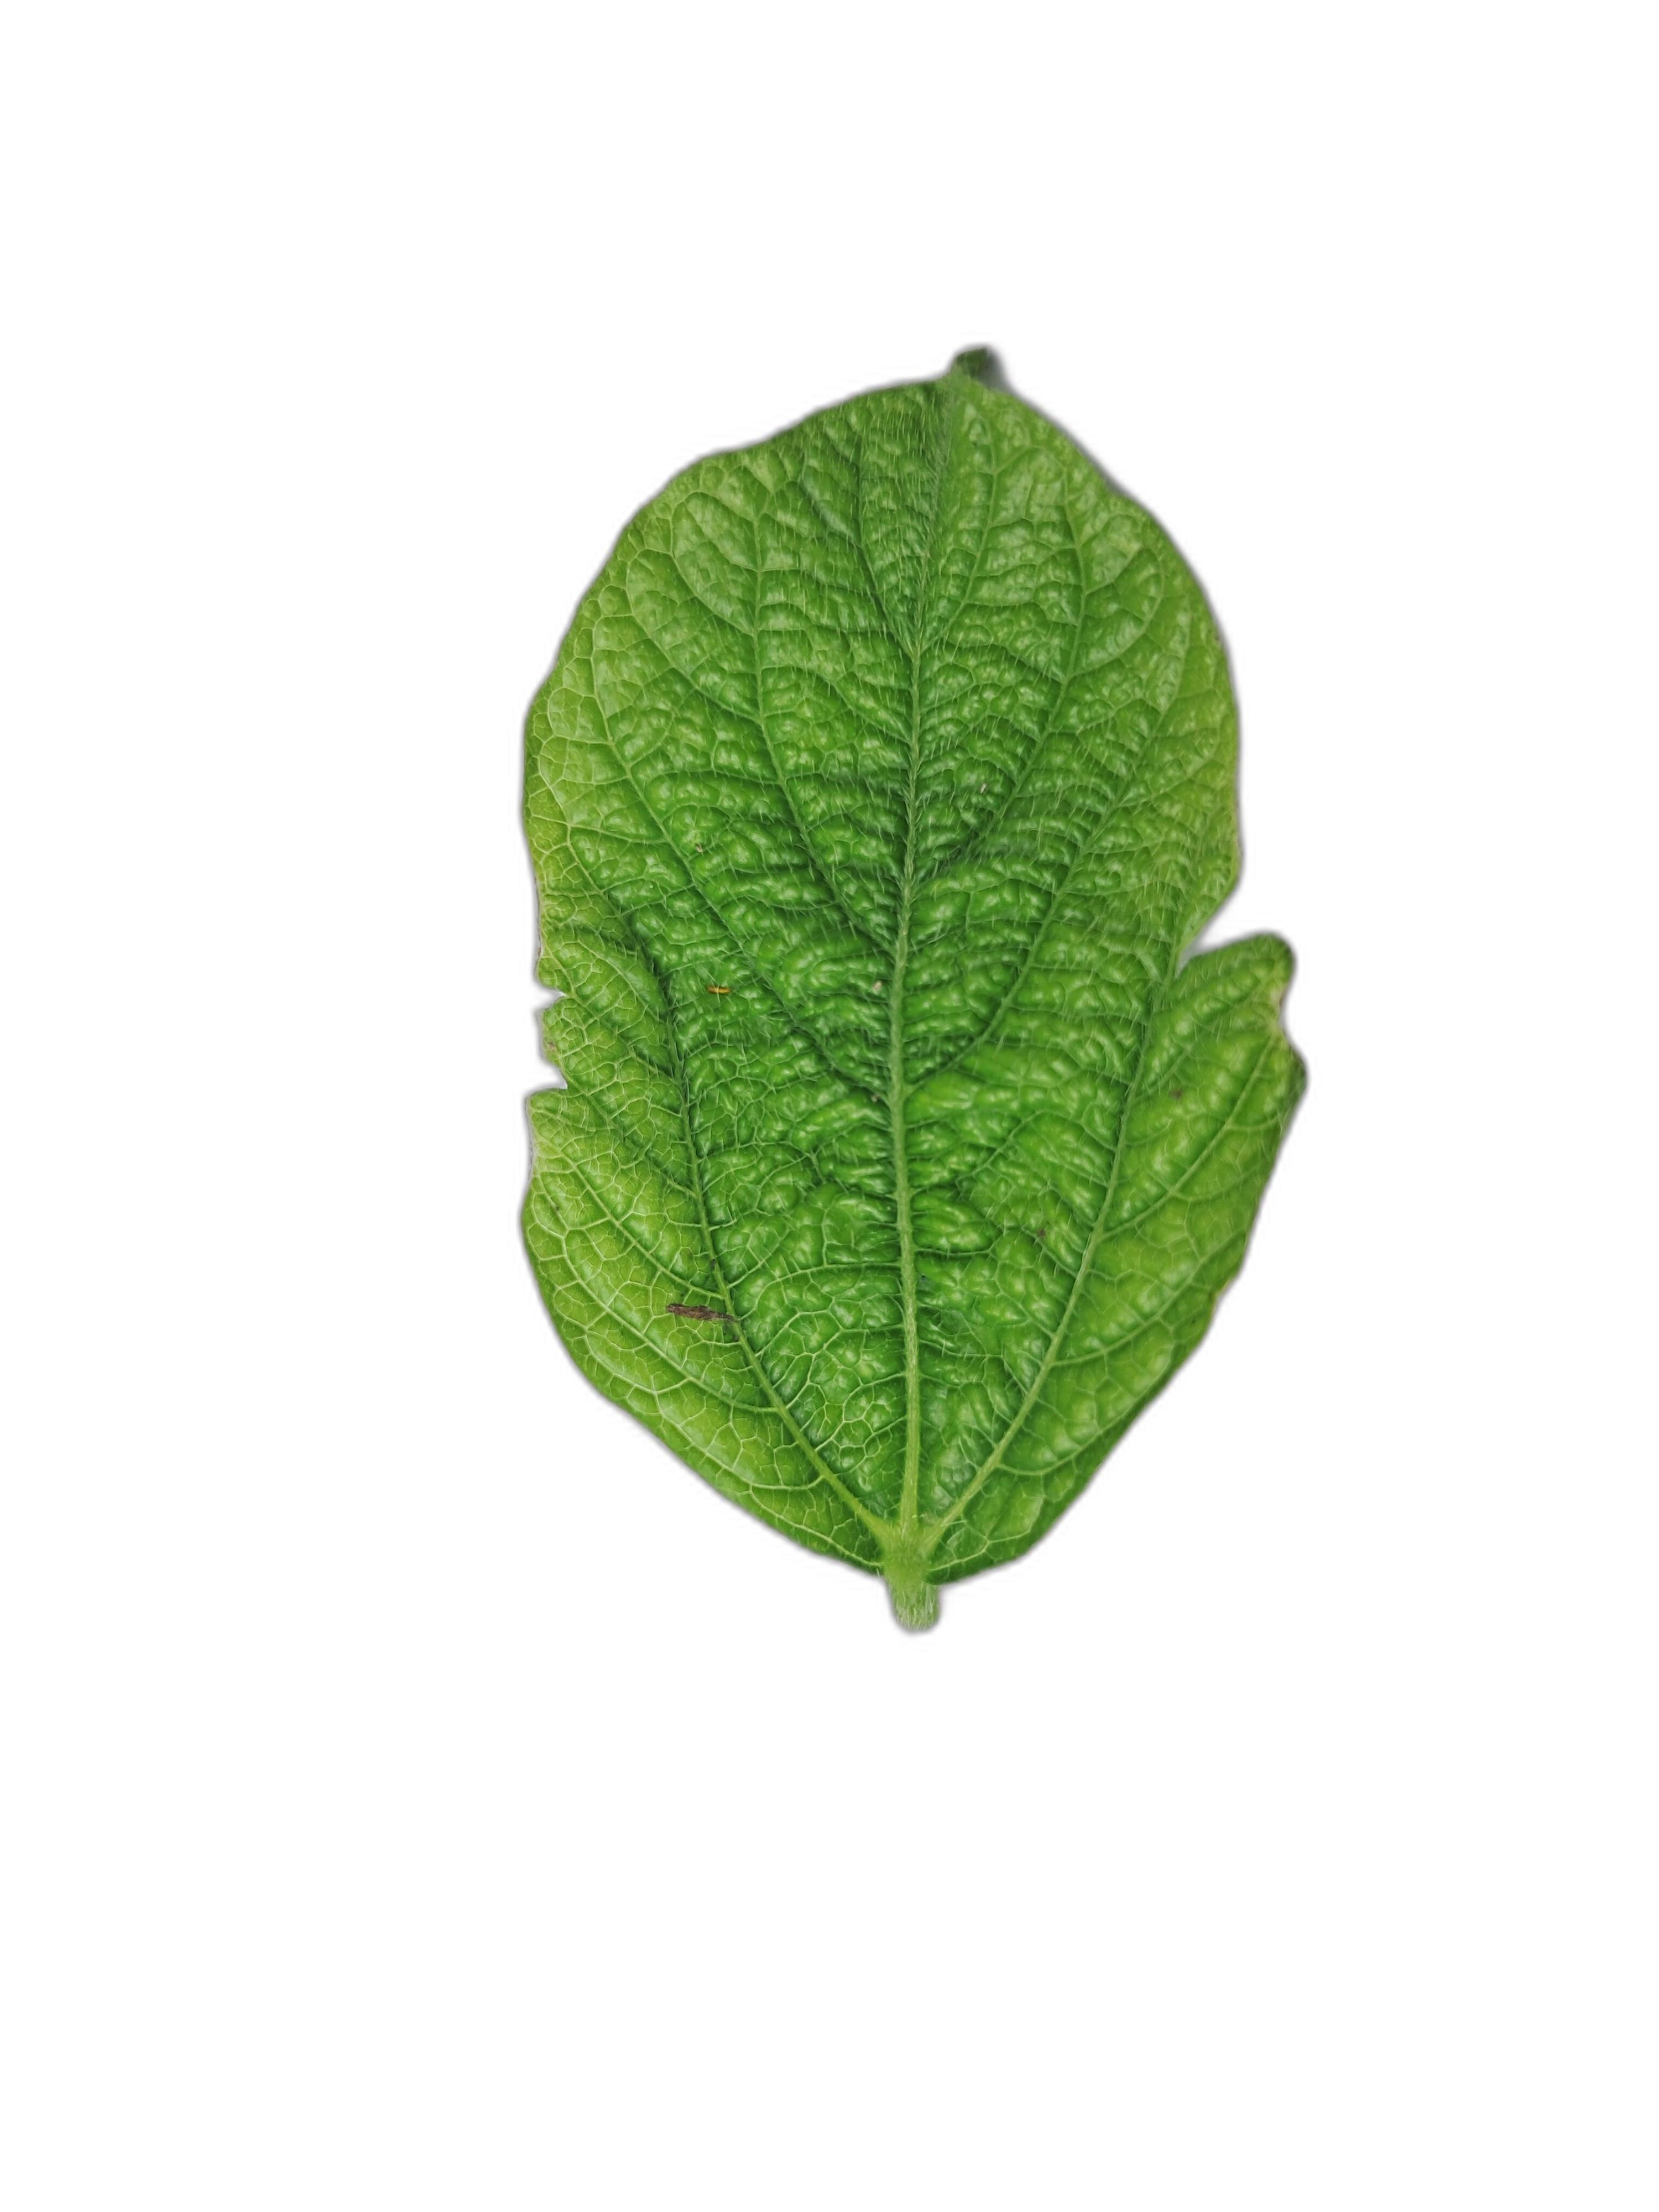
Label: Leaf Crinkle